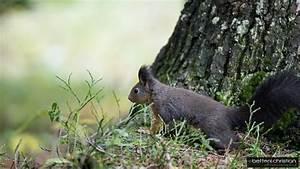
squirrel